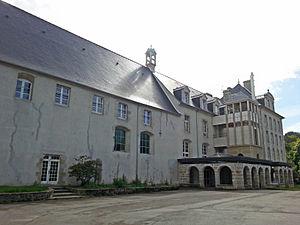
Lycée Chaptal in Quimper (Inscrit) This building is indexed in the Base Mérimée, a database of architectural heritage maintained by the French Ministry of Culture,
Quimper /kɛ̃pɛʁ/ est une commune française de la région Bretagne située dans le nord-ouest de la France. La ville est le chef-lieu du département du Finistère, le siège du conseil départemental, ainsi que des deux cantons qui la composent. Elle est également la capitale traditionnelle de la Cornouaille, du Pays Glazik et du Pays de Cornouaille qui compte 331 300 habitants en 2009, le siège de l'intercommunalité de Quimper Bretagne Occidentale qui compte 100 187 habitants en 2014, le siège de l'arrondissement de Quimper et enfin le siège du diocèse de Quimper et Léon. Ses habitants sont appelés les Quimpérois.
Cet article recense les monuments historiques de Quimper, en France.